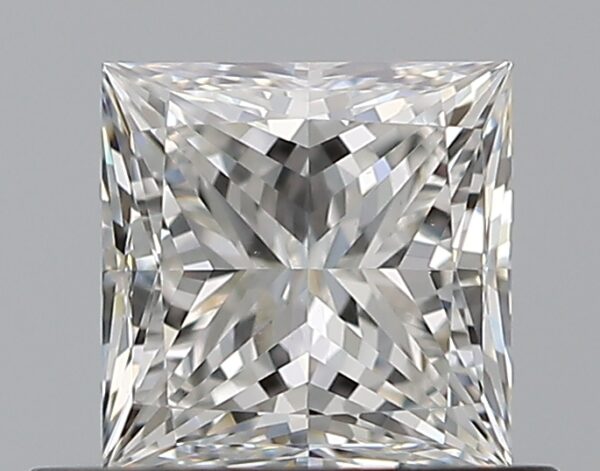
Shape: princess
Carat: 0.62
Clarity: VS2
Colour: G
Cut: EX
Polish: EX
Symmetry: VG
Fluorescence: N
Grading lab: GIA
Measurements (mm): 4.56 x 4.55 x 3.3